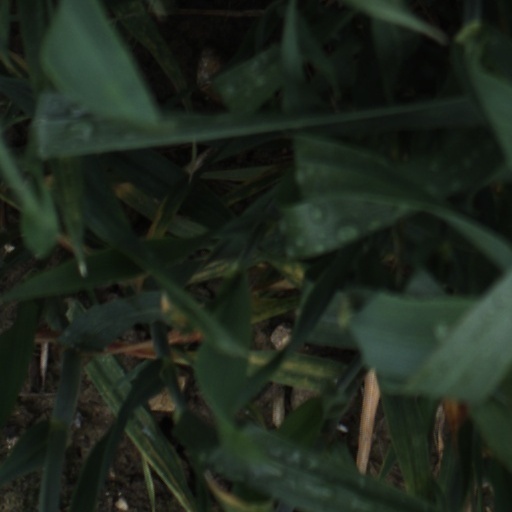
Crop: wheat